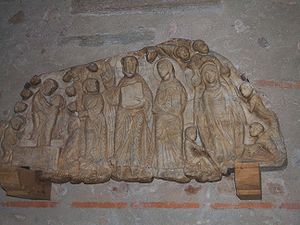
Cabestany / Historie
Gavlfeltet af Mesteren fra Cabestany
Cabestany er en by og kommune i departementet Pyrénées-Orientales i Sydfrankrig.